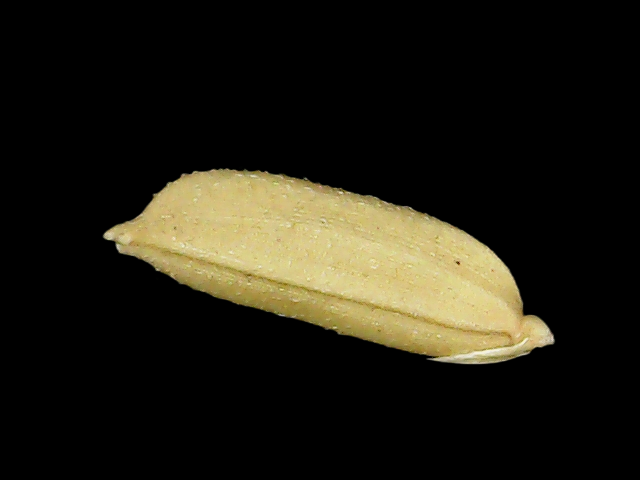
Rice variety: Bd30